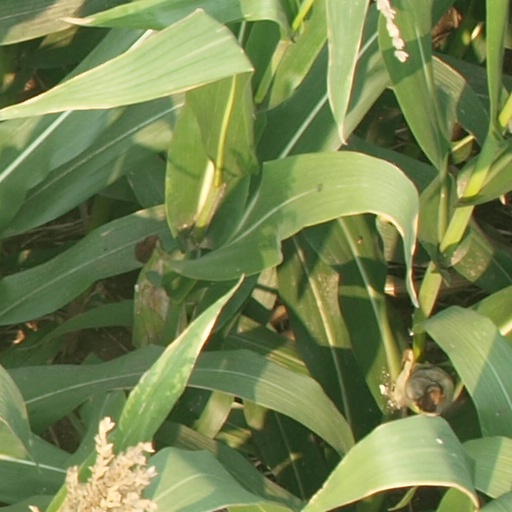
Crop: maize; corn